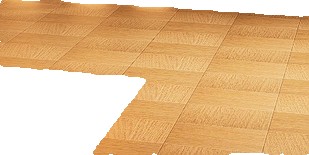
Surface category: floors